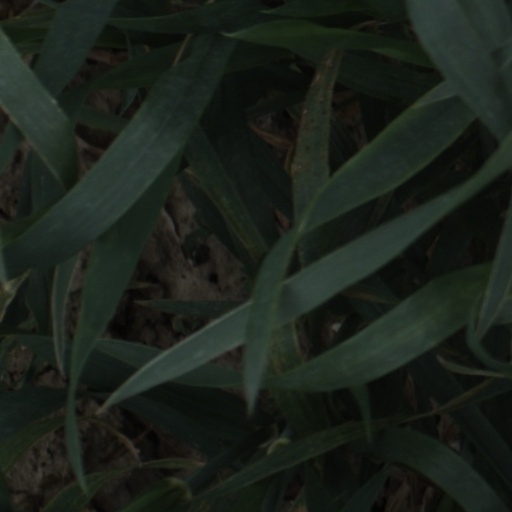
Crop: wheat